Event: Ecuador Earthquake
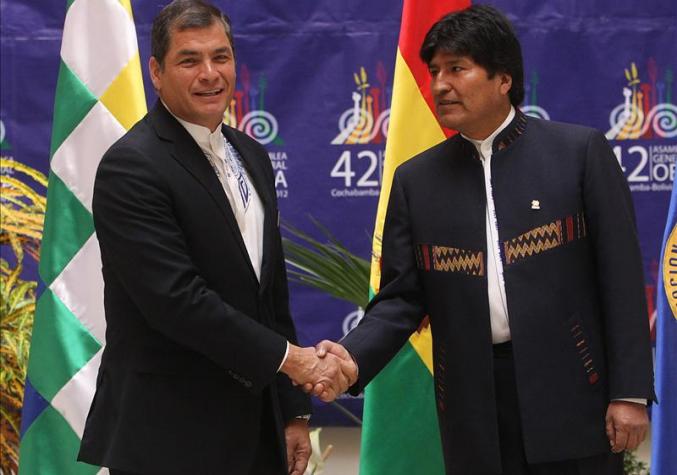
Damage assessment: no_damage